DR-DOS

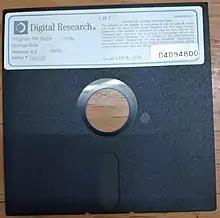
Digital Research DR DOS 6.0 startup disk

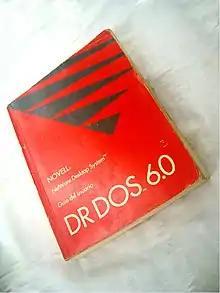
Novell DR DOS 6.0 manual

Faced with substantial competition in the DOS arena, Microsoft responded with an announcement of a yet-to-be released MS-DOS 5.0 in May 1990. This would be released in June 1991 and include similar advanced features to those of DR DOS. It included matches of the DR's enhancements in memory management.